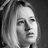
Emotion: sad